Coin's Financial School

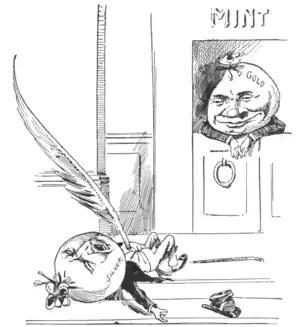
The book's depiction of how silver was "killed" by an act of law rather than an act of violence.

The first pages of the pamphlet introduced the reader to Coin, a young financier who held a financial school in the Art Institute of Chicago. Coin started his first lecture by outlining the financial problems that plagued the nation at the time. Still suffering from the Panic of 1893, the nation's crime rate, government budget deficit and unemployment remained dangerously high. He then introduced his audience to the basics of coinage in the United States, where in 1792, Congress passed the first Coinage Act. The Coinage Act defined a dollar as 371.25 grains of pure silver, as well as 24.7 grains of pure gold. In this case, both silver and gold were accepted as legal tenders of the United States, with a silver to gold exchange ratio of 15 to 1. The ratio was later changed to 16 to 1. Coin states that the Founding Fathers chose silver as the principal money because it was very commonly used among the working class as well as business owners. Gold was seen as the money of the rich, since the working and middle class rarely owned it, let alone handled it.